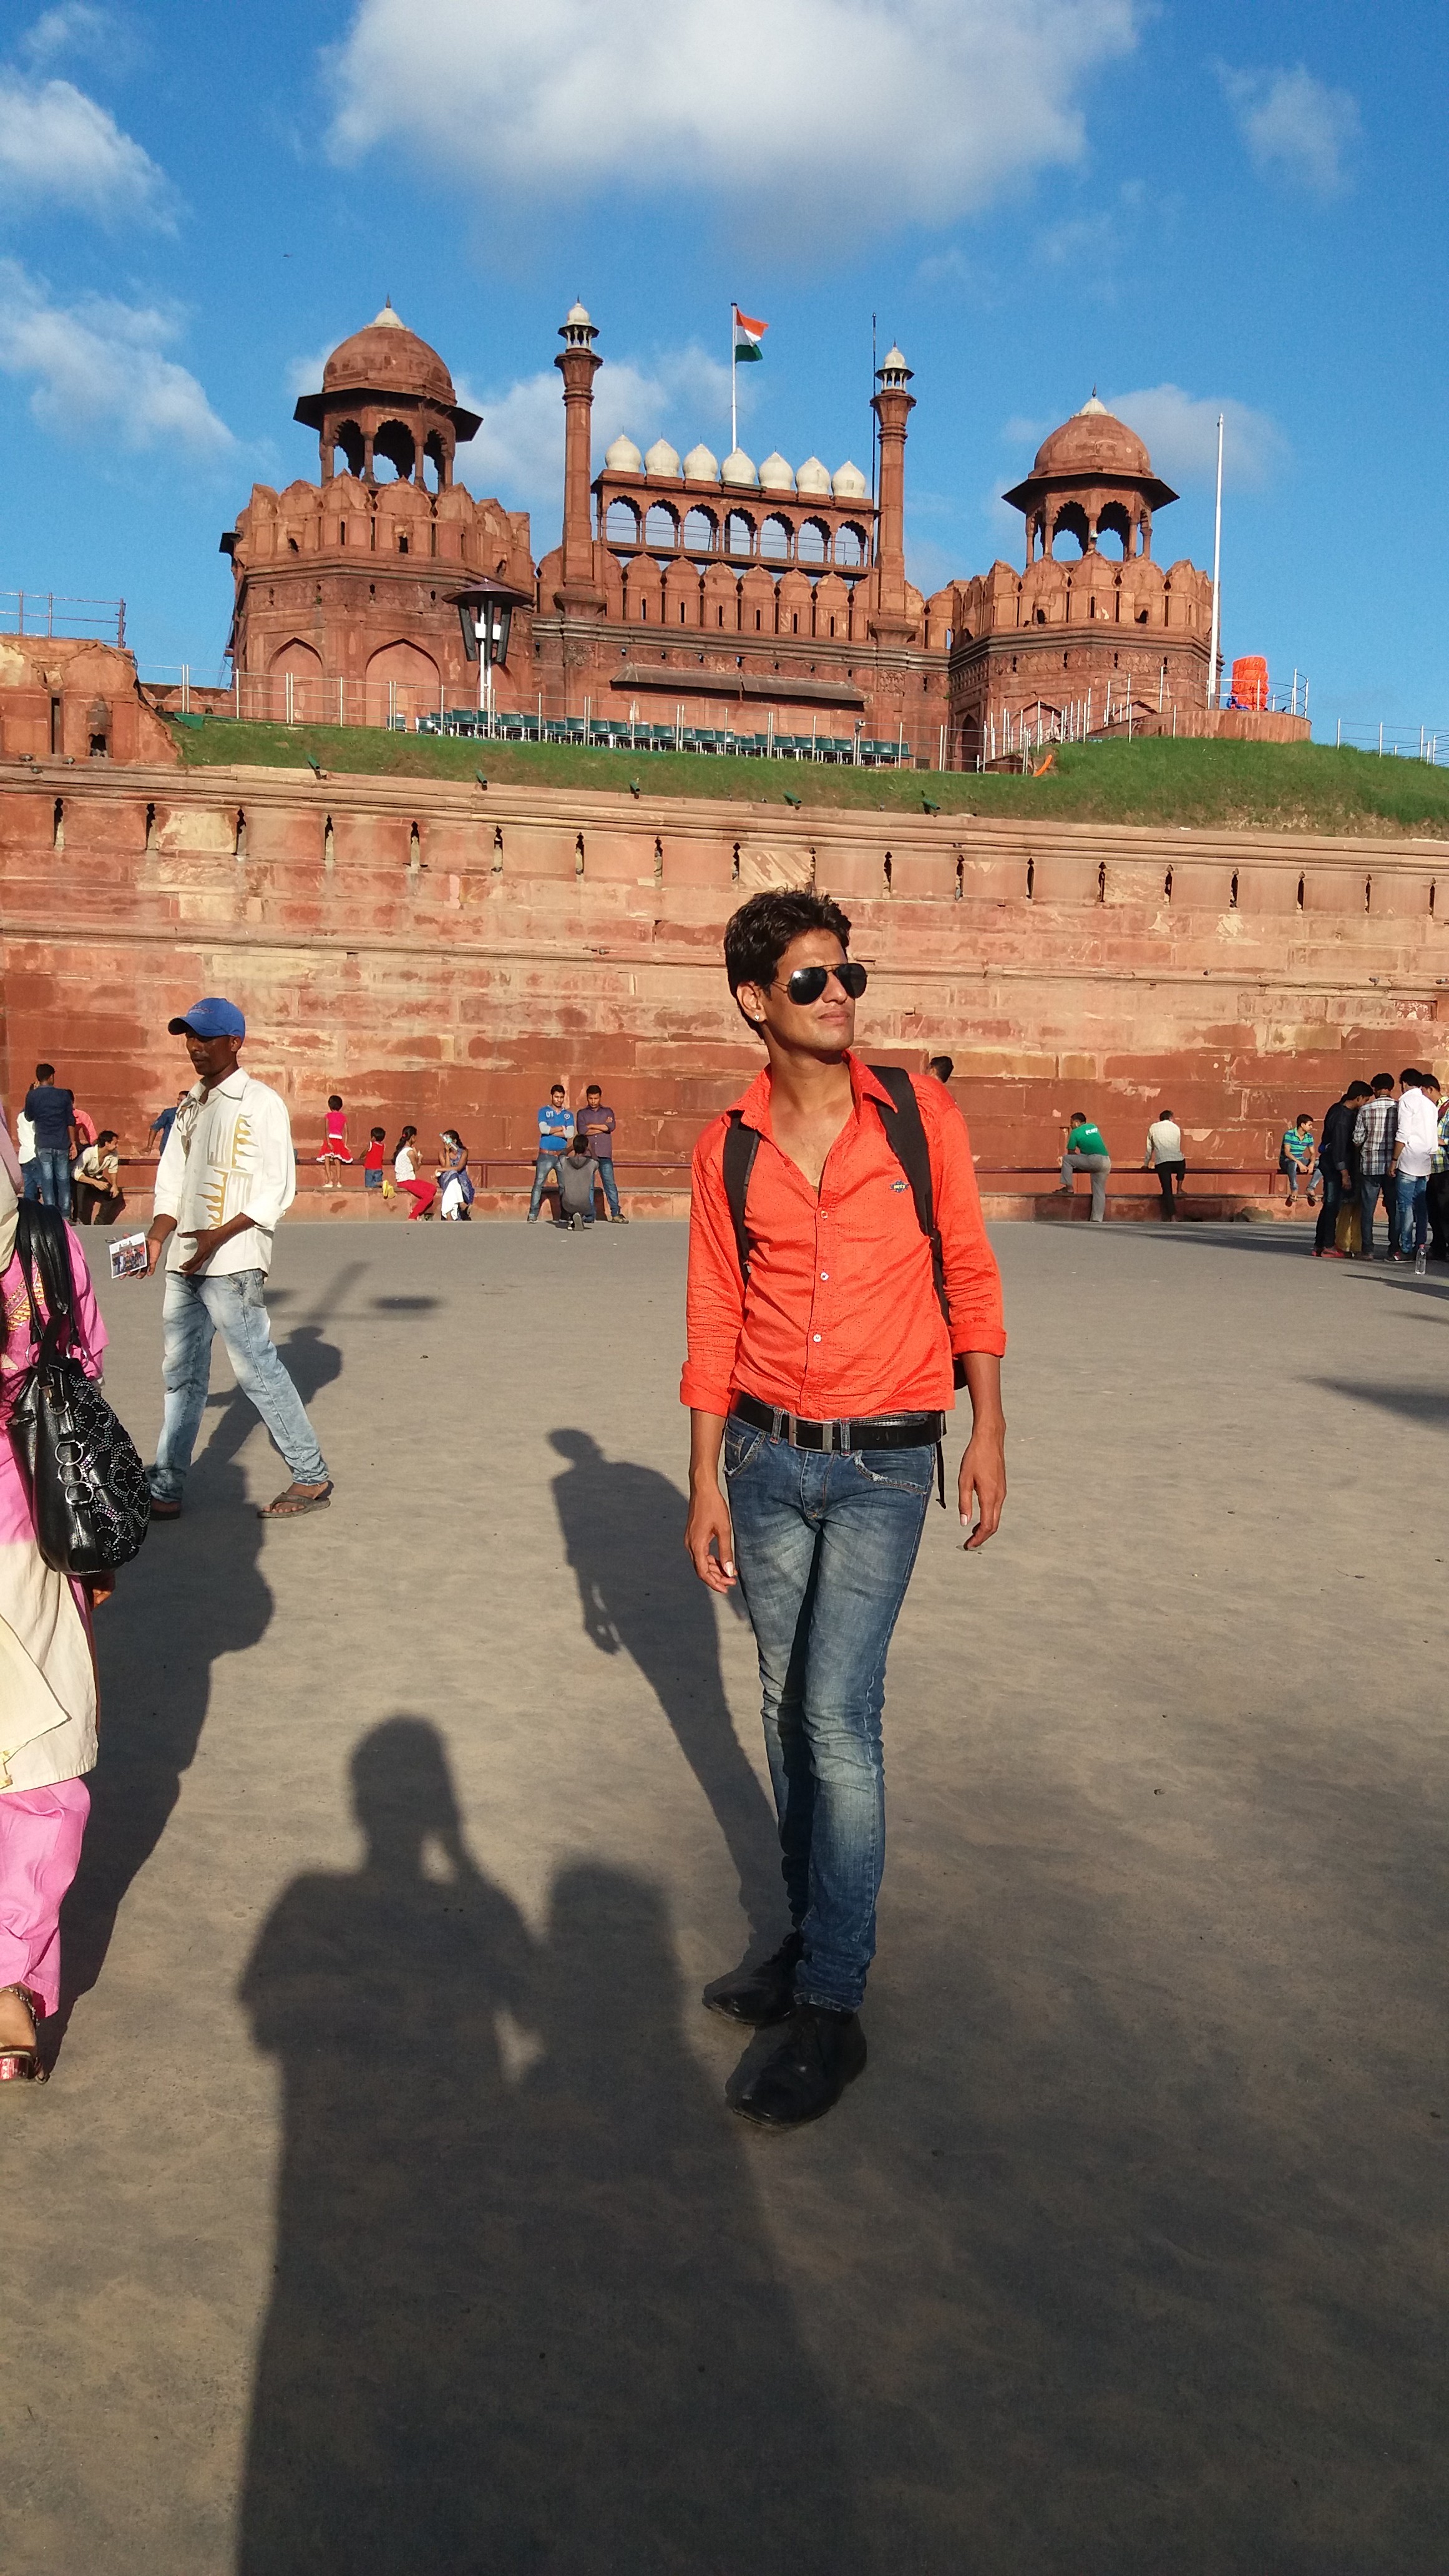
man, sky, landmark, tourism, vacation, historic site, fun, travel, wall, temple, leisure, recreation, building, cloud, city, sand, arch, world